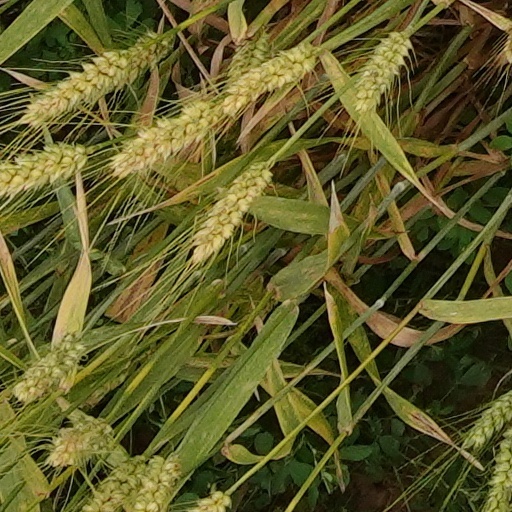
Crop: wheat